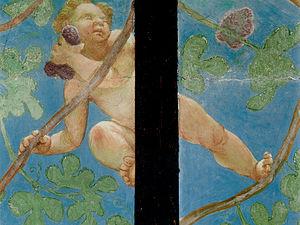
La chapelle Suardi ou Oratoire Suardi est un oratoire situé à l'intérieur d'une propriété appartenant à une famille noble de Bergame, les Suardi, et située à Trescore Balneario, dans la province de Bergame, en Italie. Dédiée à sainte Barbe et à sainte Brigitte, la chapelle a été décorée en 1524 de fresques à sujet religieux par Lorenzo Lotto.